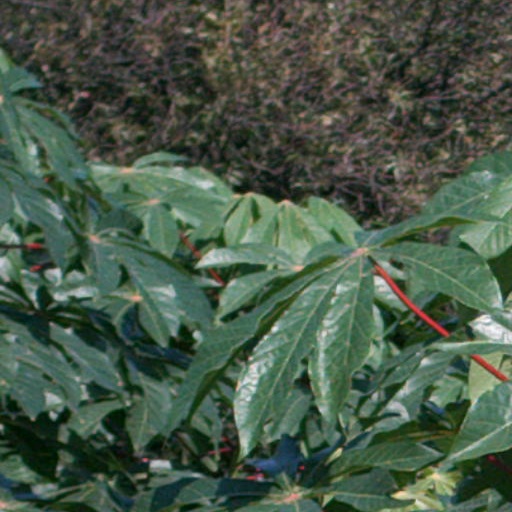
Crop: cassava